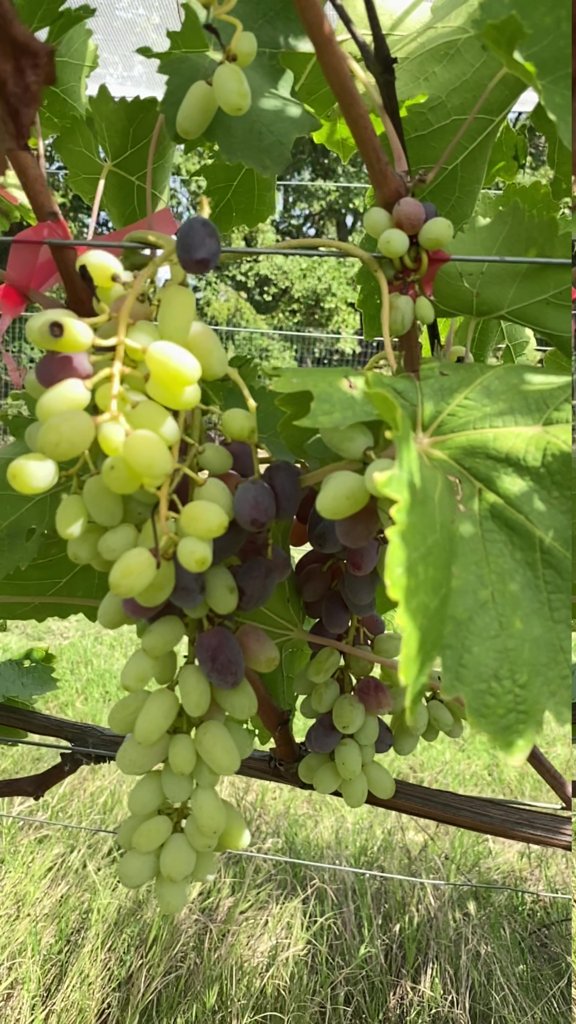
Berries visible: 130
Grape clusters: 5